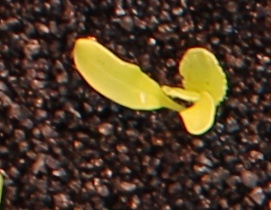
Label: Sugar beet